Tequila

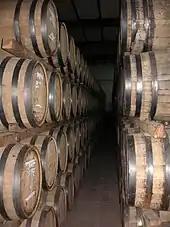
Tequila being rested or aged in oak barrels

There are more than 300 known compounds in tequila, many of which are produced during the fermentation process, the raw material used, and to a lesser degree during the maturation. The components that make up tequila do not act individually to give tequila its distinctive flavor and aroma, but rather, depend on the interaction and quantity of each volatile compound. The volatile compounds responsible for the flavor and aroma profiles of the tequila are put into a category called organoleptic compounds and are known to increase in concentration with a slower fermentation process. The organoleptic compounds produced during fermentation include higher order alcohols, methanol, esters, carbonyls, terpenes, and furans.